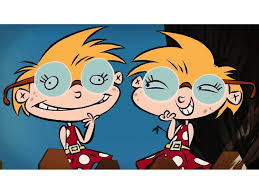
Portrait style: Cartoon Portrait